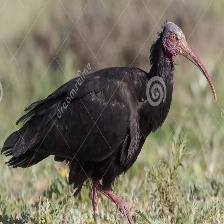
Species: BALD IBIS
Scientific name: GERONTICUS EREMITA